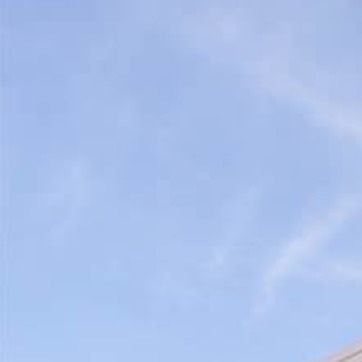
Material: sky